Drusus Julius Caesar

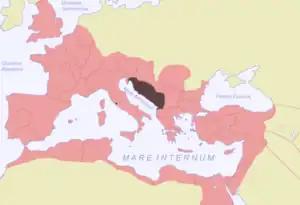
Province of Illyricum

In AD 15 he held the consulship alongside Gaius Norbanus Flaccus. It was this year that he hosted the gladiatorial games in his and Germanicus' name, which he enjoyed in such excess that it disturbed the other spectators. He reportedly carried out his duties as consul well, although he was prone to violence and earned the nickname "Castor" from fighting an equestrian. There was also an incident at a theater between the Praetorians and "claqueurs" ("actors") in which Drusus reportedly sided with the actors, preventing the Praetorian Guard from punishing unruly actors. In "Annals" 1.77, Tacitus says the unruly behavior of actors and the crowds were later addressed by the Senate which passed measures allowing the praetors to punish riotous spectators. Such were his excesses that Tiberius decided to make him governor of Illyricum the following year, both to give him experience in war and bolster his popularity with the troops - perhaps also to keep him away from the indulgences of city life.